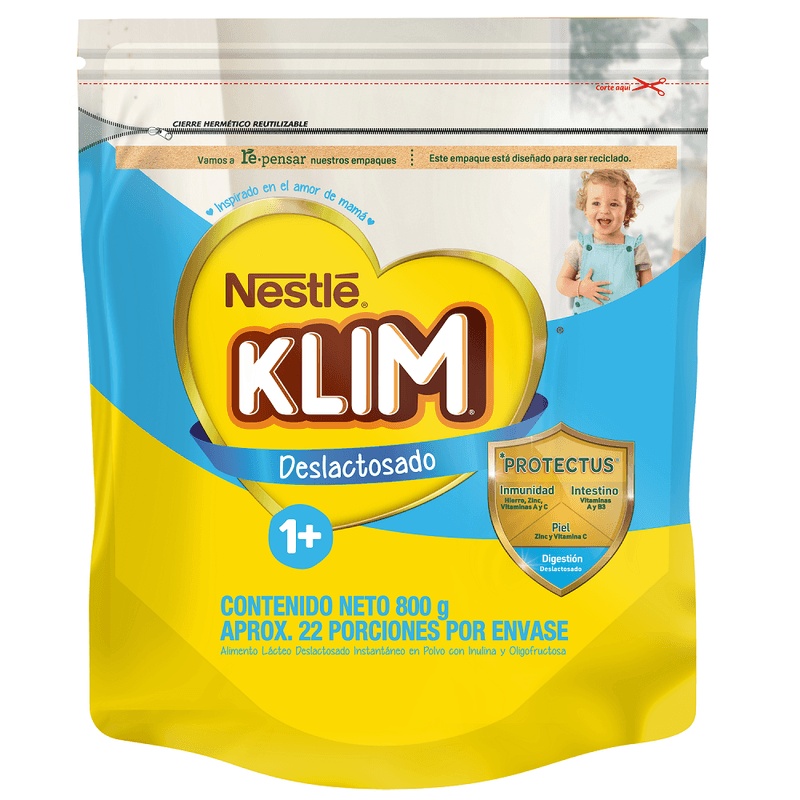
LECHE KLIM DESLACTOSADA 1+ X800 GR NESTLE
LECHE KLIM DESLACTOSADA 1+ X800 GR NESTLE Ficha técnica: Presentación Bolsa Marca Klim Genero Pediatrico Instrucciones de uso Cuando sea necesario Dimensiones 24*23*8 Principio Activo Aporta vitaminas del complejo B Peso 800 Gr Caracteristicas destacadas: KLIM® 1+ Deslactosado es un alimento lácteo complementario de la leche materna especialmente diseñado para niños de 1 año en adelante con intolerancia a la lactosa. La lactosa es el azúcar natural presente en la leche y en este producto ha sido hidrolizada enzimáticamente para una FÁCIL DIGESTIÓN. Es fuente de Hierro y rico Zinc, Vitaminas A y C, que contribuyen al normal funcionamiento del sistema inmune. KLIM® Clásica es una leche en polvo entera instantánea fortificada con zinc que contiene vitamina A que ayuda al normal funcionamiento de la visión, contribuye en el proceso de crecimiento y ayuda al mantenimiento de la piel.
Brand: Aneven
Category: Baby & Toddler > Nursing & Feeding > Baby & Toddler Food > Baby Formula > Lactose-Free Formula